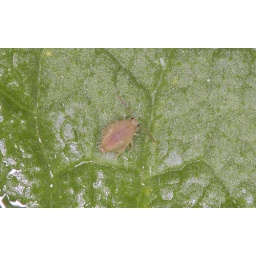
Found on ground vegetation around the NR car park. 1~2mm